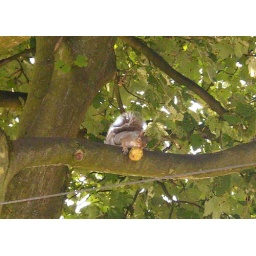
This was taken on our street across road from me the conker tree is facing in a neighbours garden